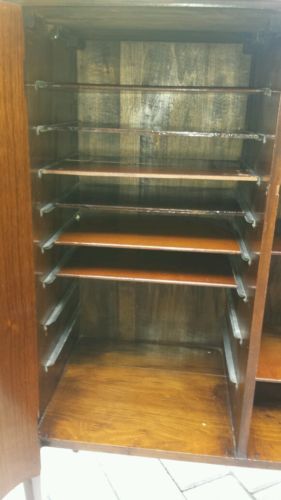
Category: cabinet